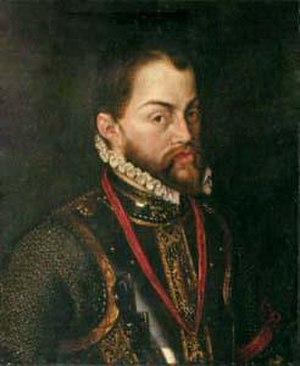
La crise de succession portugaise de 1580 est une période d'incertitudes et de troubles qu'a connus le Portugal pour remplacer le roi Sébastien Iᵉʳ de Portugal, mort sans héritier, et son premier successeur Henri Iᵉʳ au début de 1580. Les Cortes portugais doivent désigner qui, parmi les divers prétendants, peut occuper le trône, mais avant l'élection, le roi Philippe II d'Espagne, faisant valoir son droit de succession à la couronne portugaise, ordonne l'invasion militaire du pays. L'infant Antoine se proclame roi, mais ses troupes sont défaites par l'armée espagnole lors de la bataille d'Alcántara, et un an plus tard, Philippe est reconnu roi du Portugal.